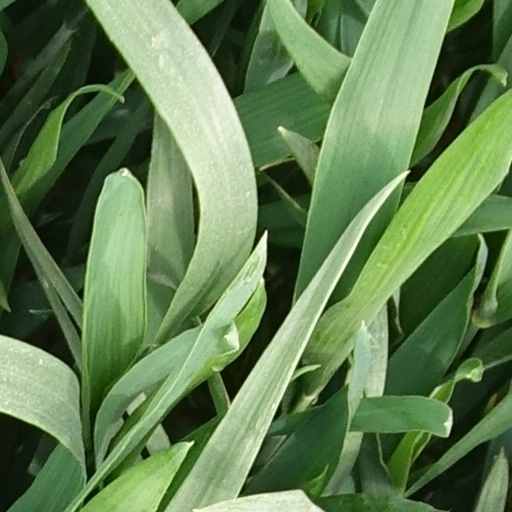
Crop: wheat